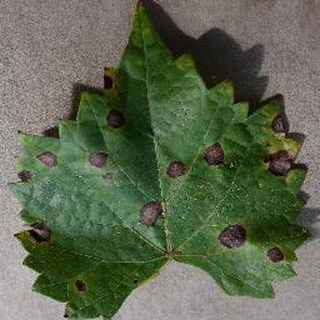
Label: grape_black_rot